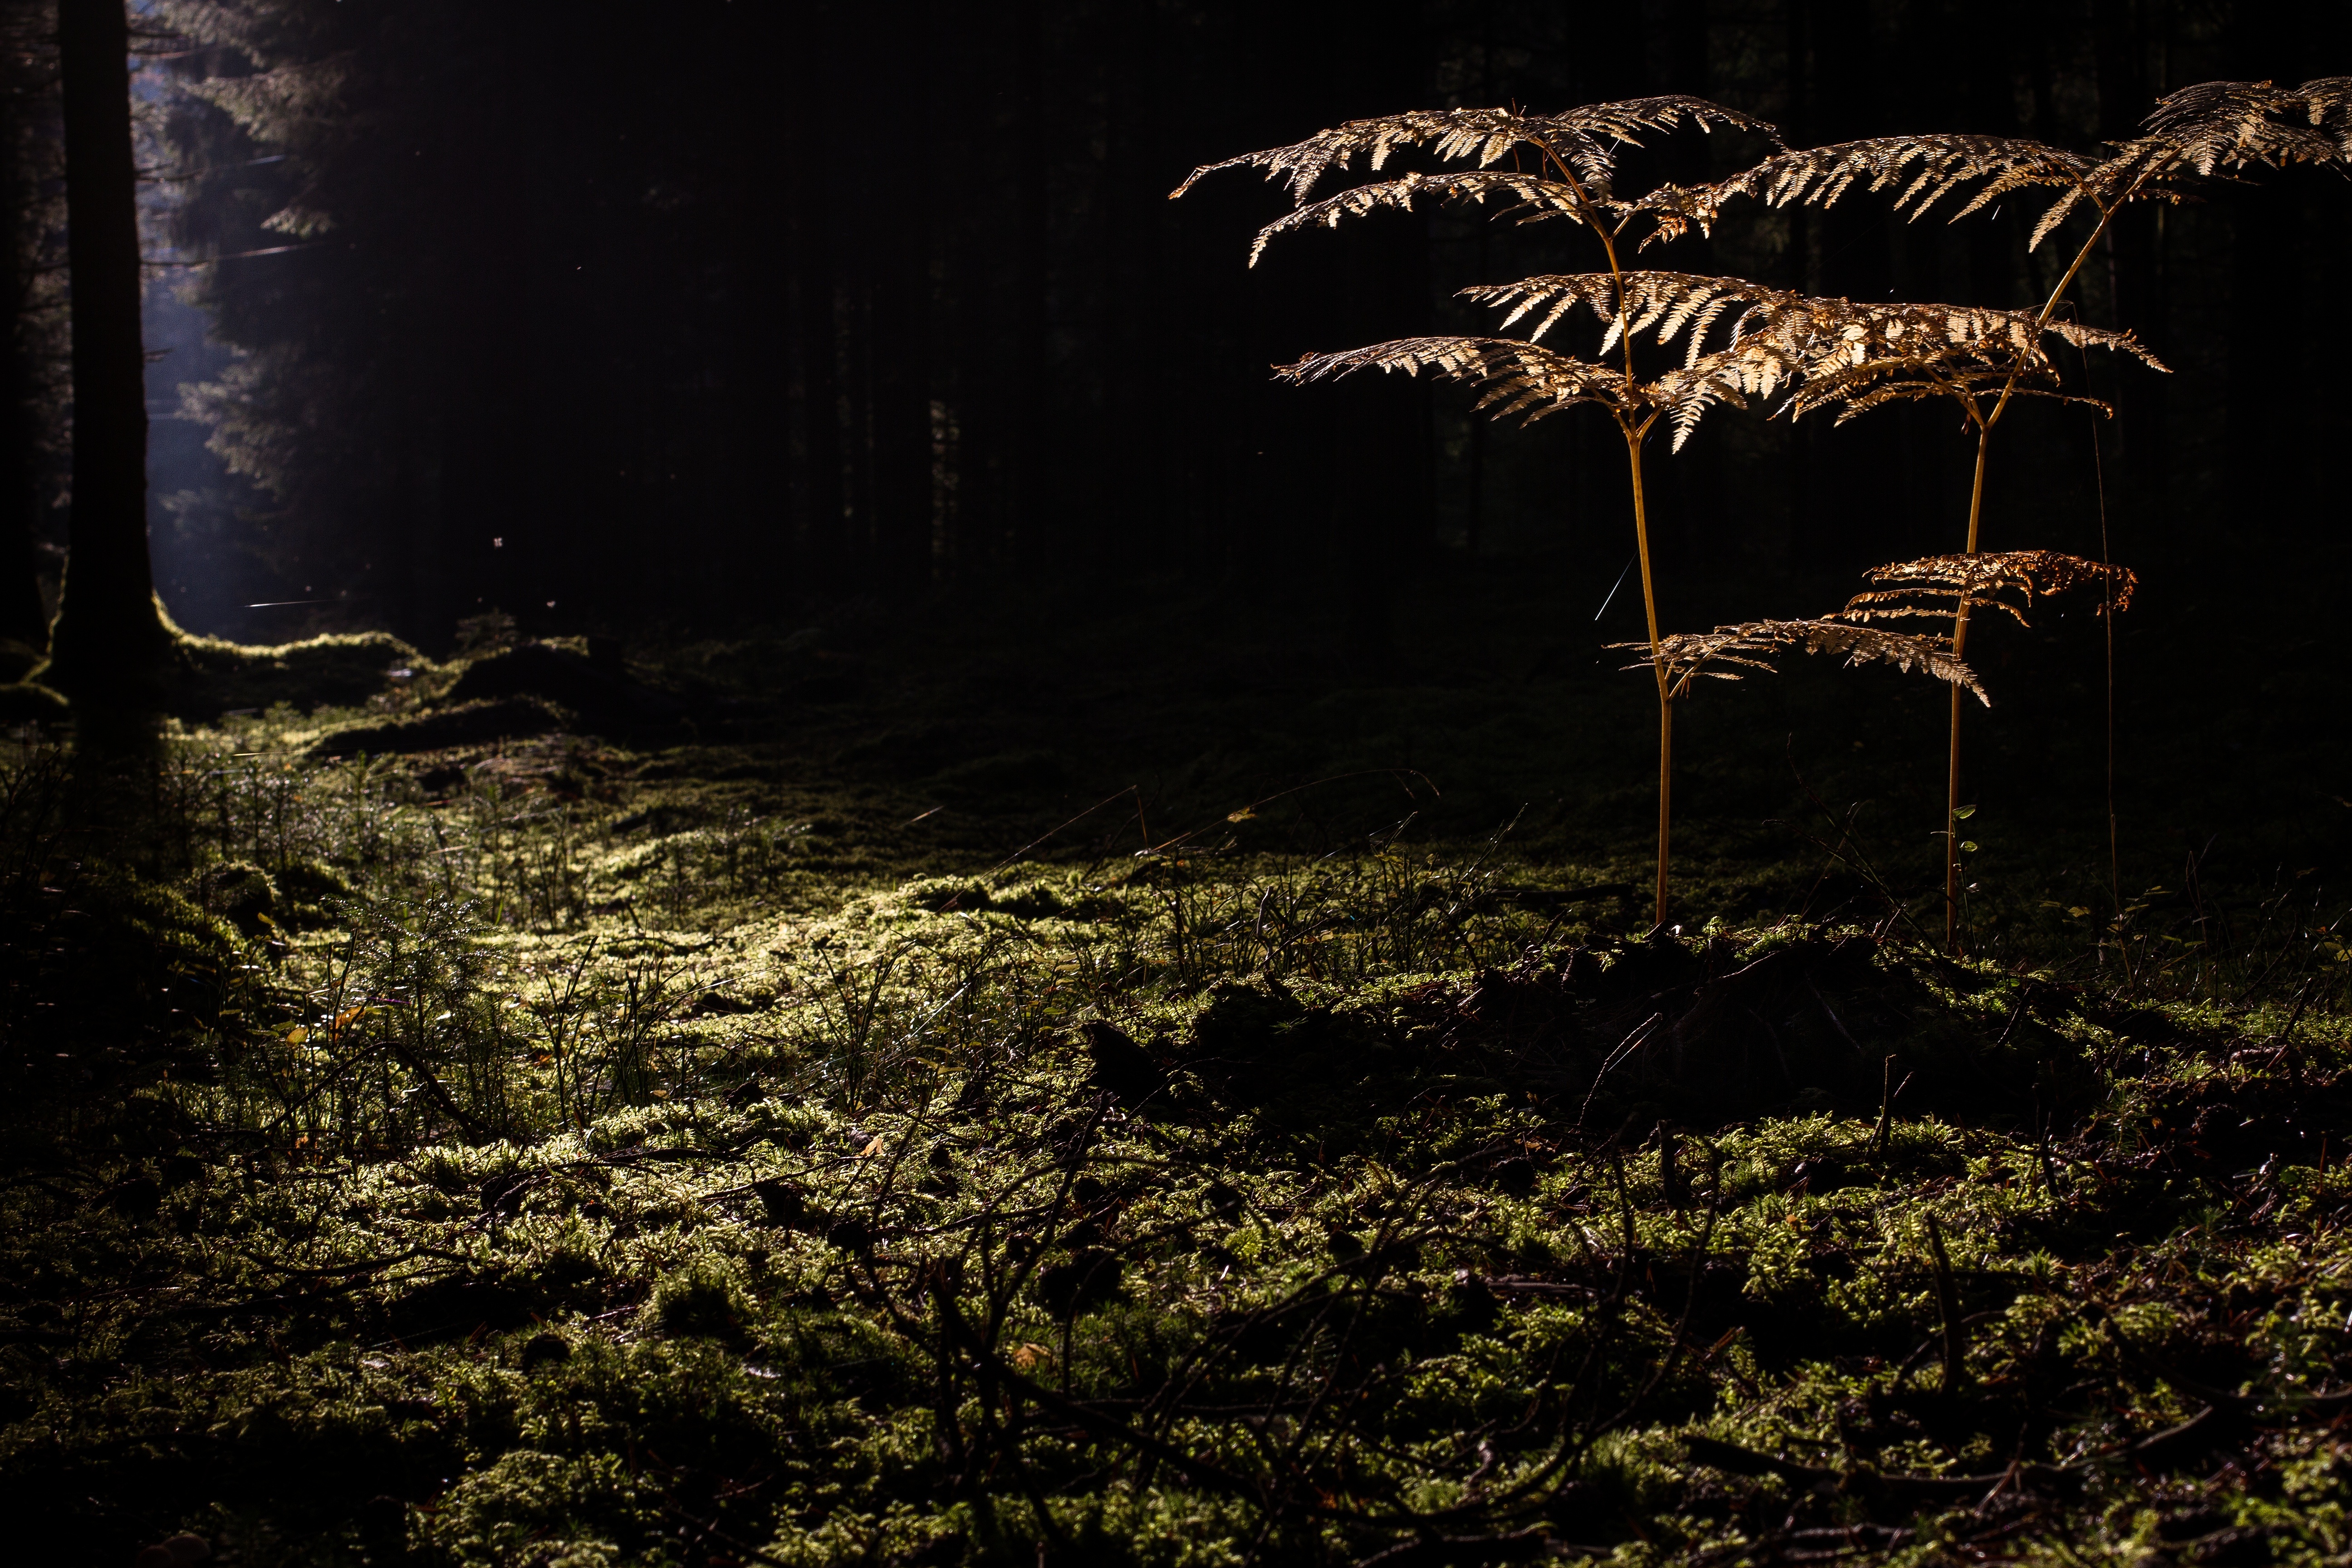
tree, nature, forest, light, plant, night, sunlight, leaf, mystical, moss, evening, reflection, darkness, fern, trees, forest floor, fantasy, habitat, morgenstimmung, glade, woody plant, k nigsfarn, sun exposure, vascular pores plant